Avro Canada

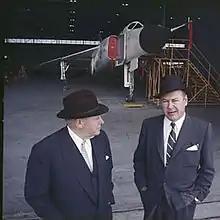
(L–R) Sir Roy Dobson and Crawford Gordon Jr. Note: Avro Arrow in background, c. 1957

In 1944, an Advisory Committee on Aircraft Manufacture was established by the Canadian government, the Canadian Director of Aircraft Production wrote to Minister of Munitions and Supply C. D. Howe in 1944 to express the "utmost importance to Canada" of the establishment of a Canadian aircraft industry, and UK-based Avro also established in 1944 a company searching for post-war opportunities. Bob Leckie of the Royal Canadian Air Force was a strong advocate over many years, for a wholly domestic "end-to-end" industry, that would design and build aircraft (and their engines) in Canada. However, the Department of National Defence, according to Avro's Roy Dobson, gave "a cold reception" to doing any more than the fabrication and assembly of aircraft and engines under licence.